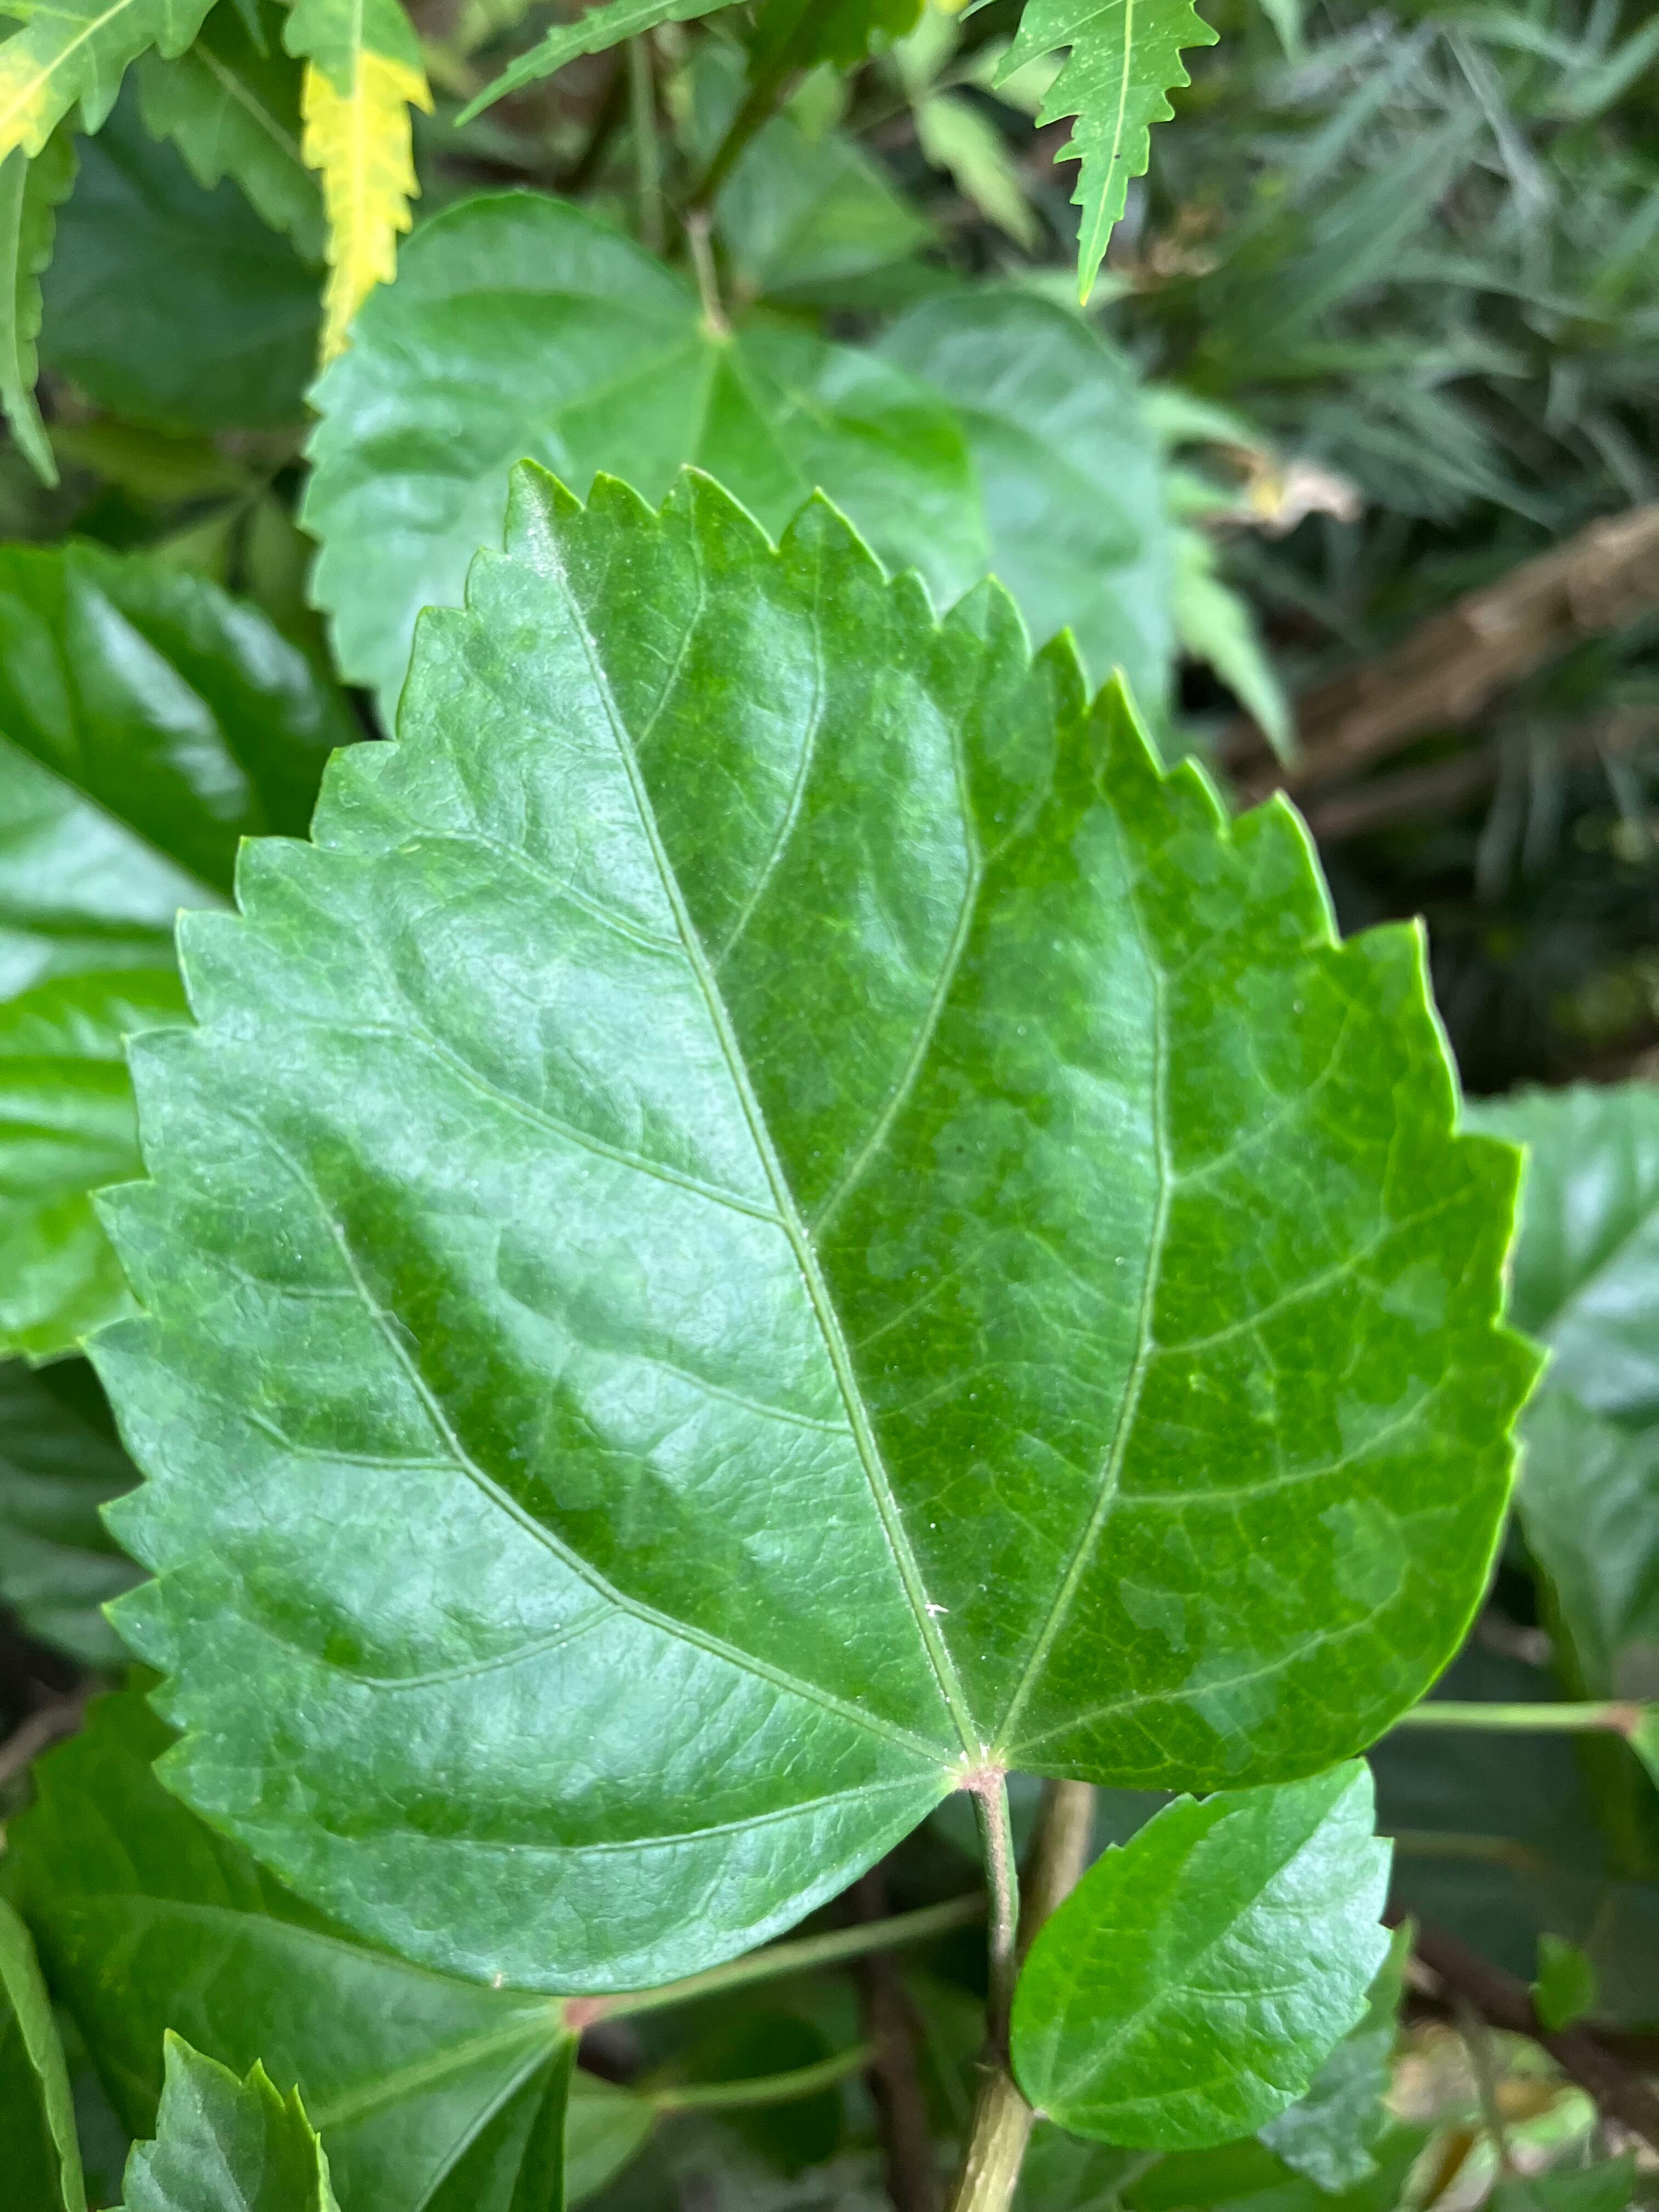
Plant species: hibiscus-rosa-sinensis